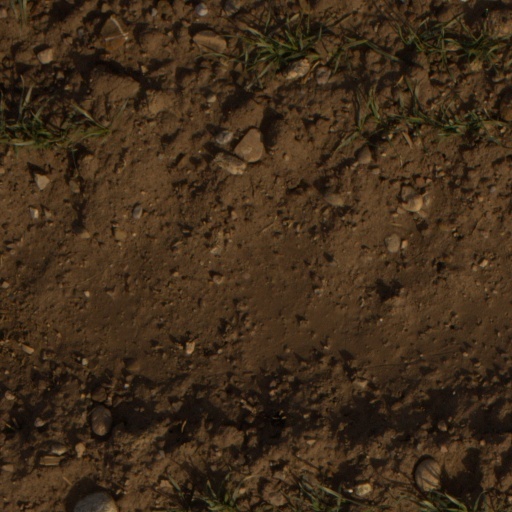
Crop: wheat